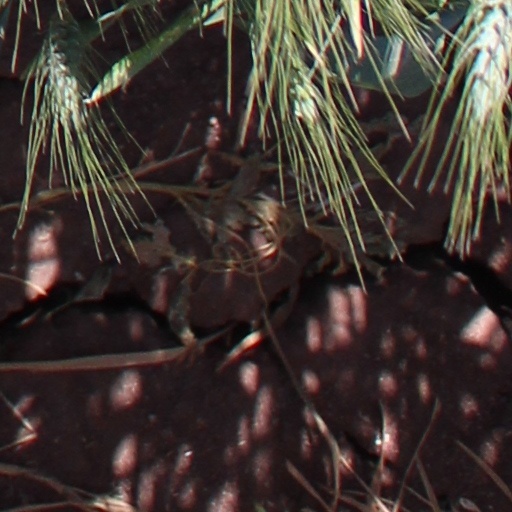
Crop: wheat